Peterloo Massacre

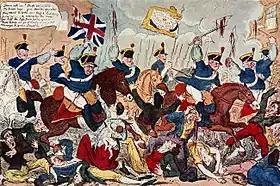
Caricature by George Cruikshank depicting the charge upon the rally

The exact number of those killed and injured at Peterloo has never been established with certainty, for there was no official count or inquiry and many injured people fled to safety without reporting their injuries or seeking treatment. The Manchester Relief Committee, a body set up to provide relief for the victims of Peterloo, gave the number of injured as 420, while Radical sources listed 500. The true number is difficult to estimate, as many of the wounded hid their injuries for fear of retribution by the authorities. Three of William Marsh's six children worked in the factory belonging to Captain Hugh Birley of the Manchester Yeomanry, and lost their jobs because their father had attended the meeting. James Lees was admitted to Manchester Infirmary with two severe sabre wounds to the head, but was refused treatment and sent home after refusing to agree with the surgeon's insistence that "he had had enough of Manchester meetings."